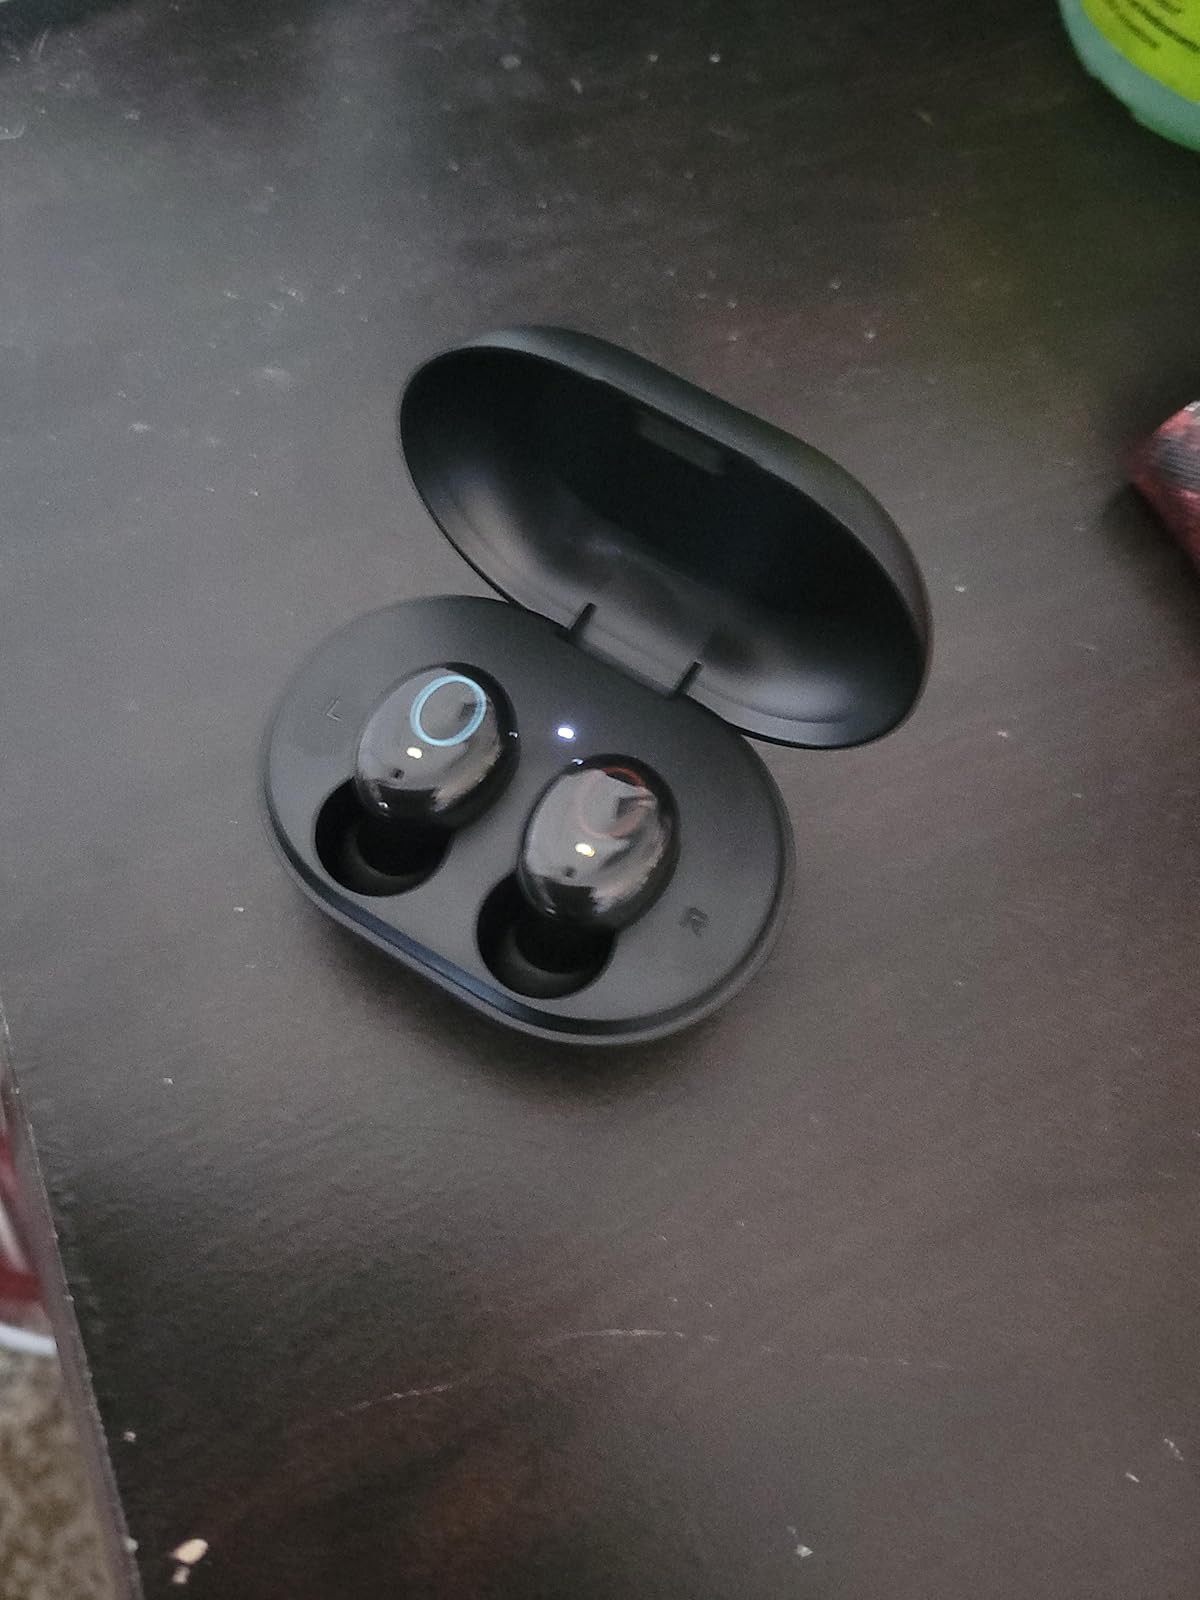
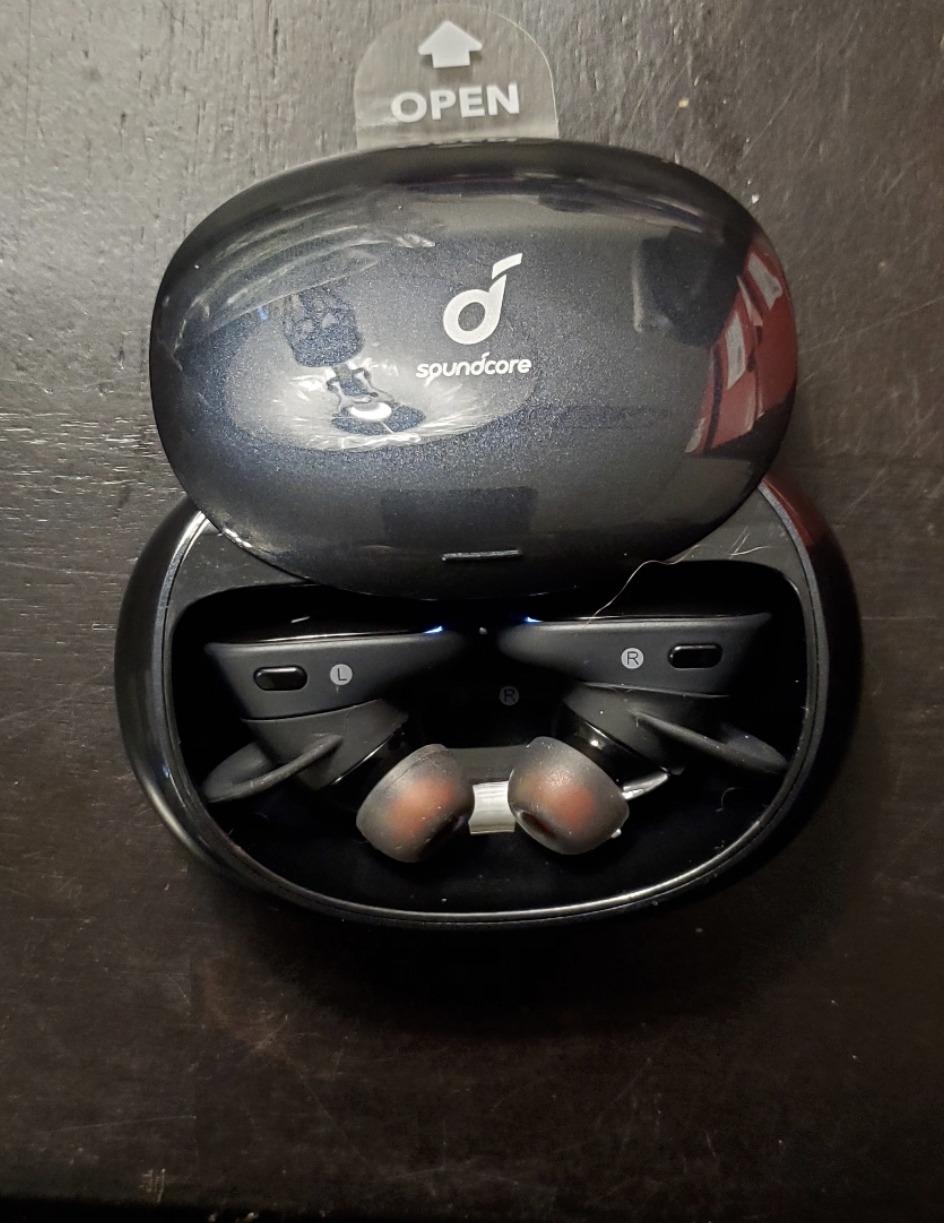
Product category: earbuds
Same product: no